Keith Neubert

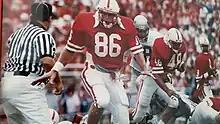
Nebraska Football

As an actor, he debuted in the lead role in the Italian western "Trinity" feature film series sequel, "Sons of Trinity". He appeared in secondary roles in Tom Hanks' directorial debut film "That Thing You Do!" and in "The Drew Carey Show", "Becker", "The Closer", "Wings", "Bittersweet, Melrose Place, Air America, High Tide, Puppet" and had recurring roles on "Baywatch, The Young and the Restless" and "Two Guys and a Girl" sitcom with Ryan Reynolds.